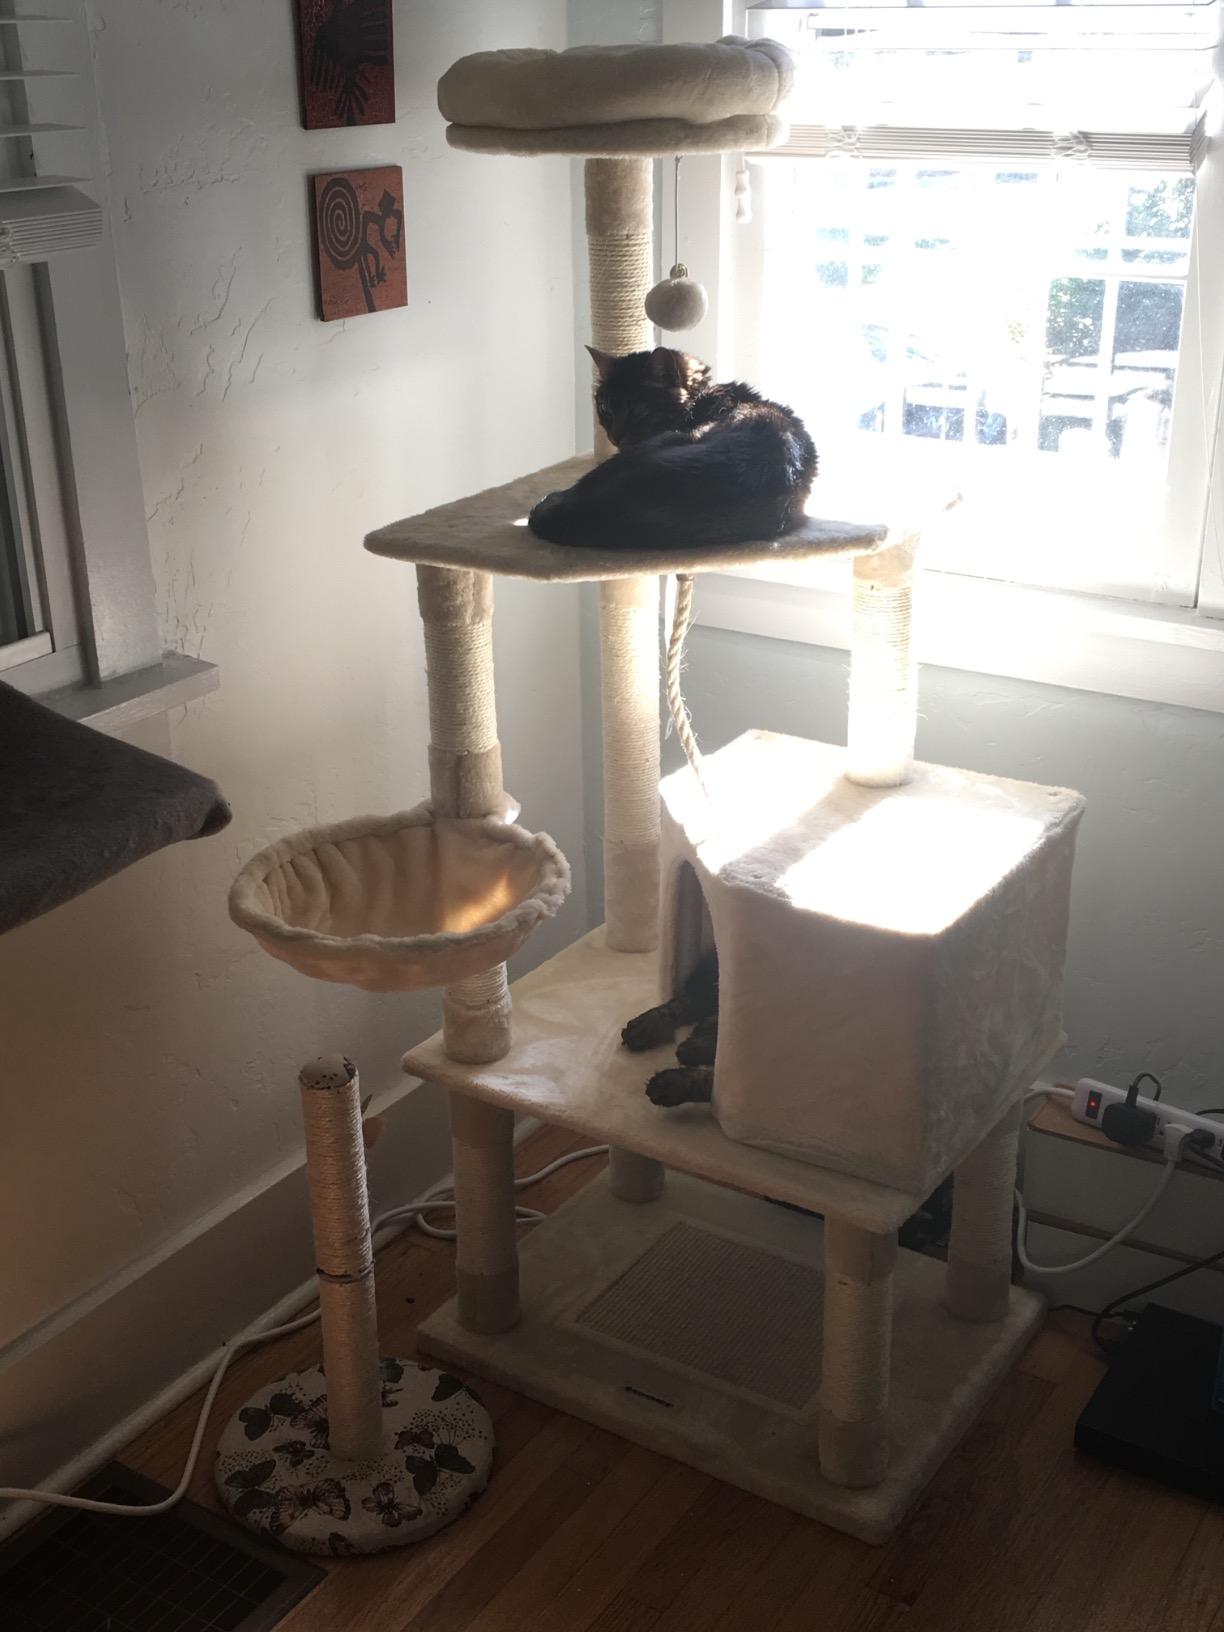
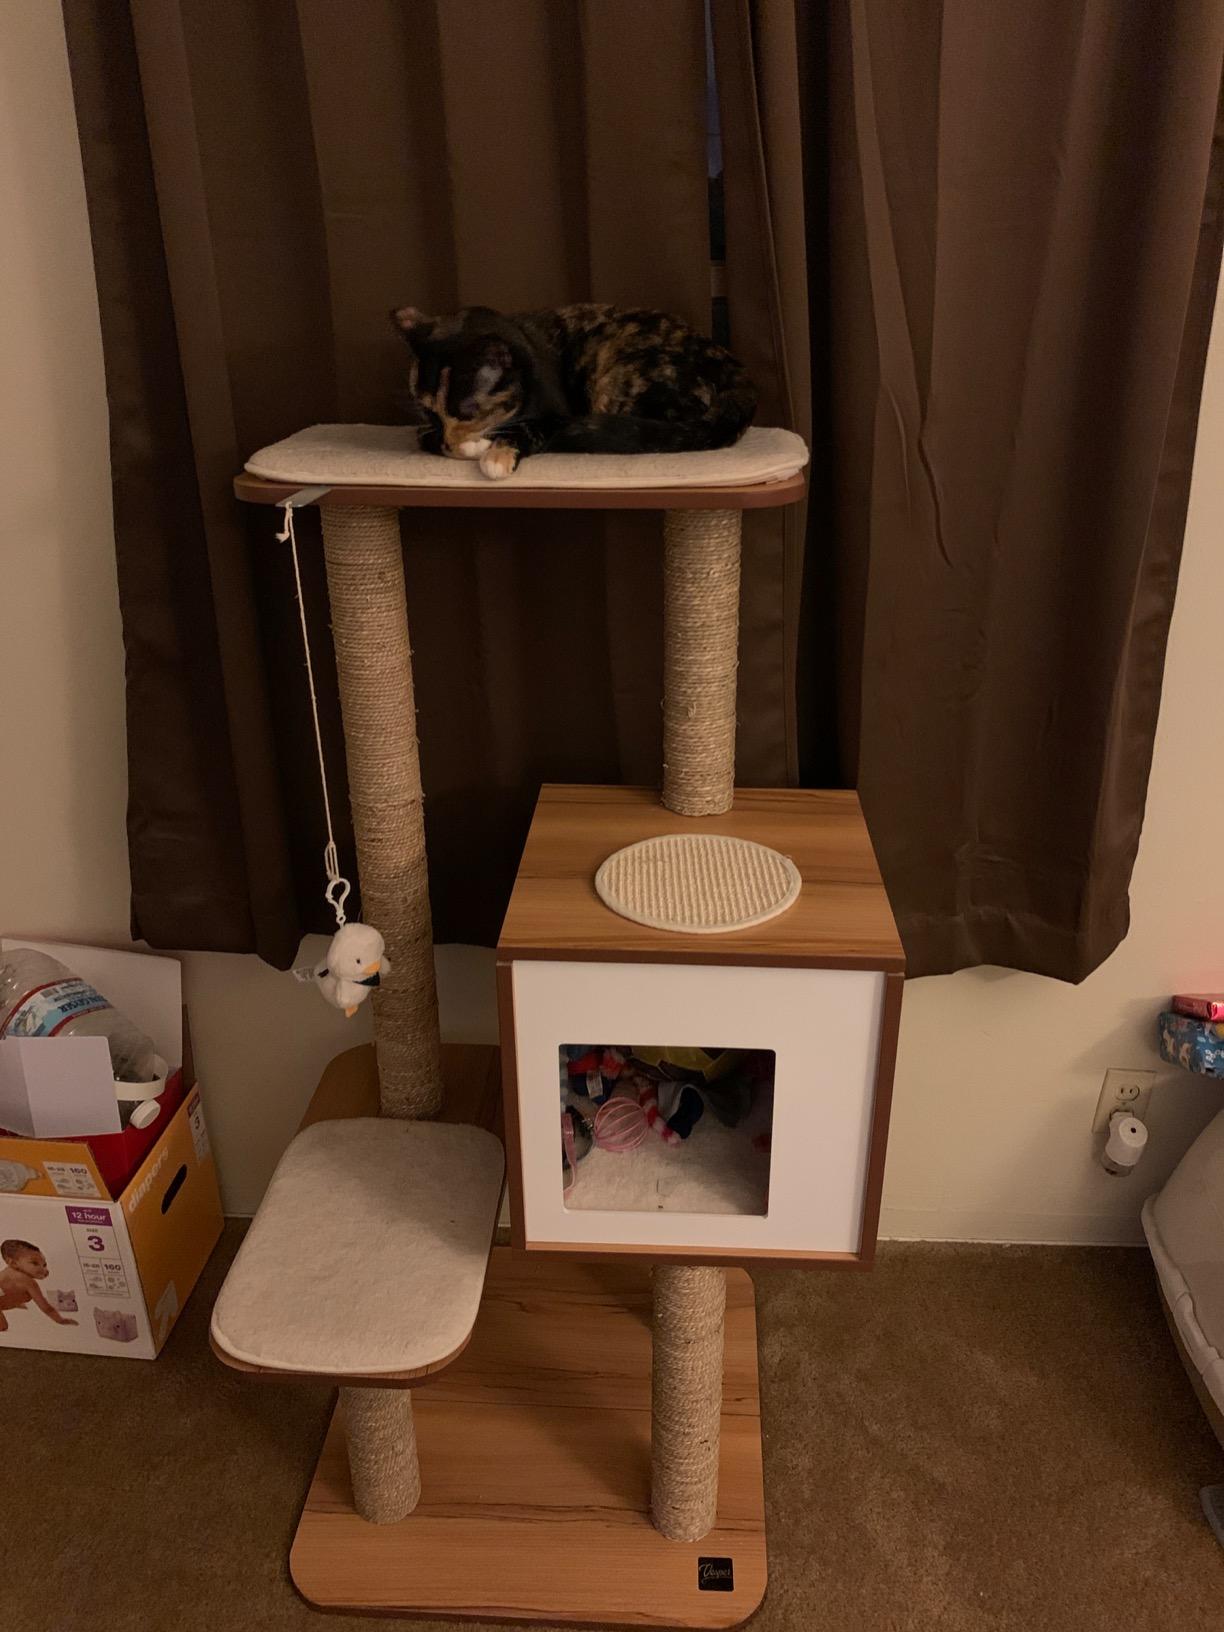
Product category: items_cat tree
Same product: no